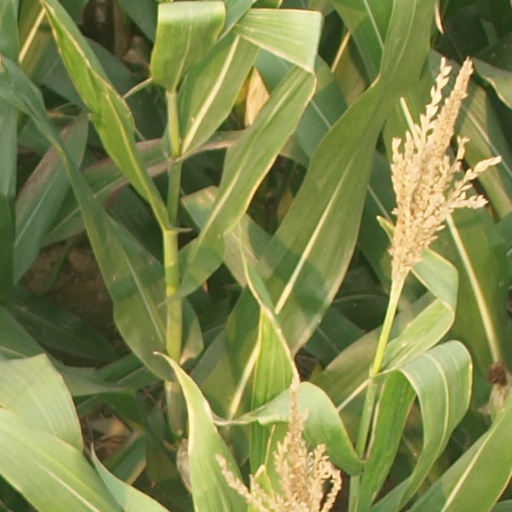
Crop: maize; corn